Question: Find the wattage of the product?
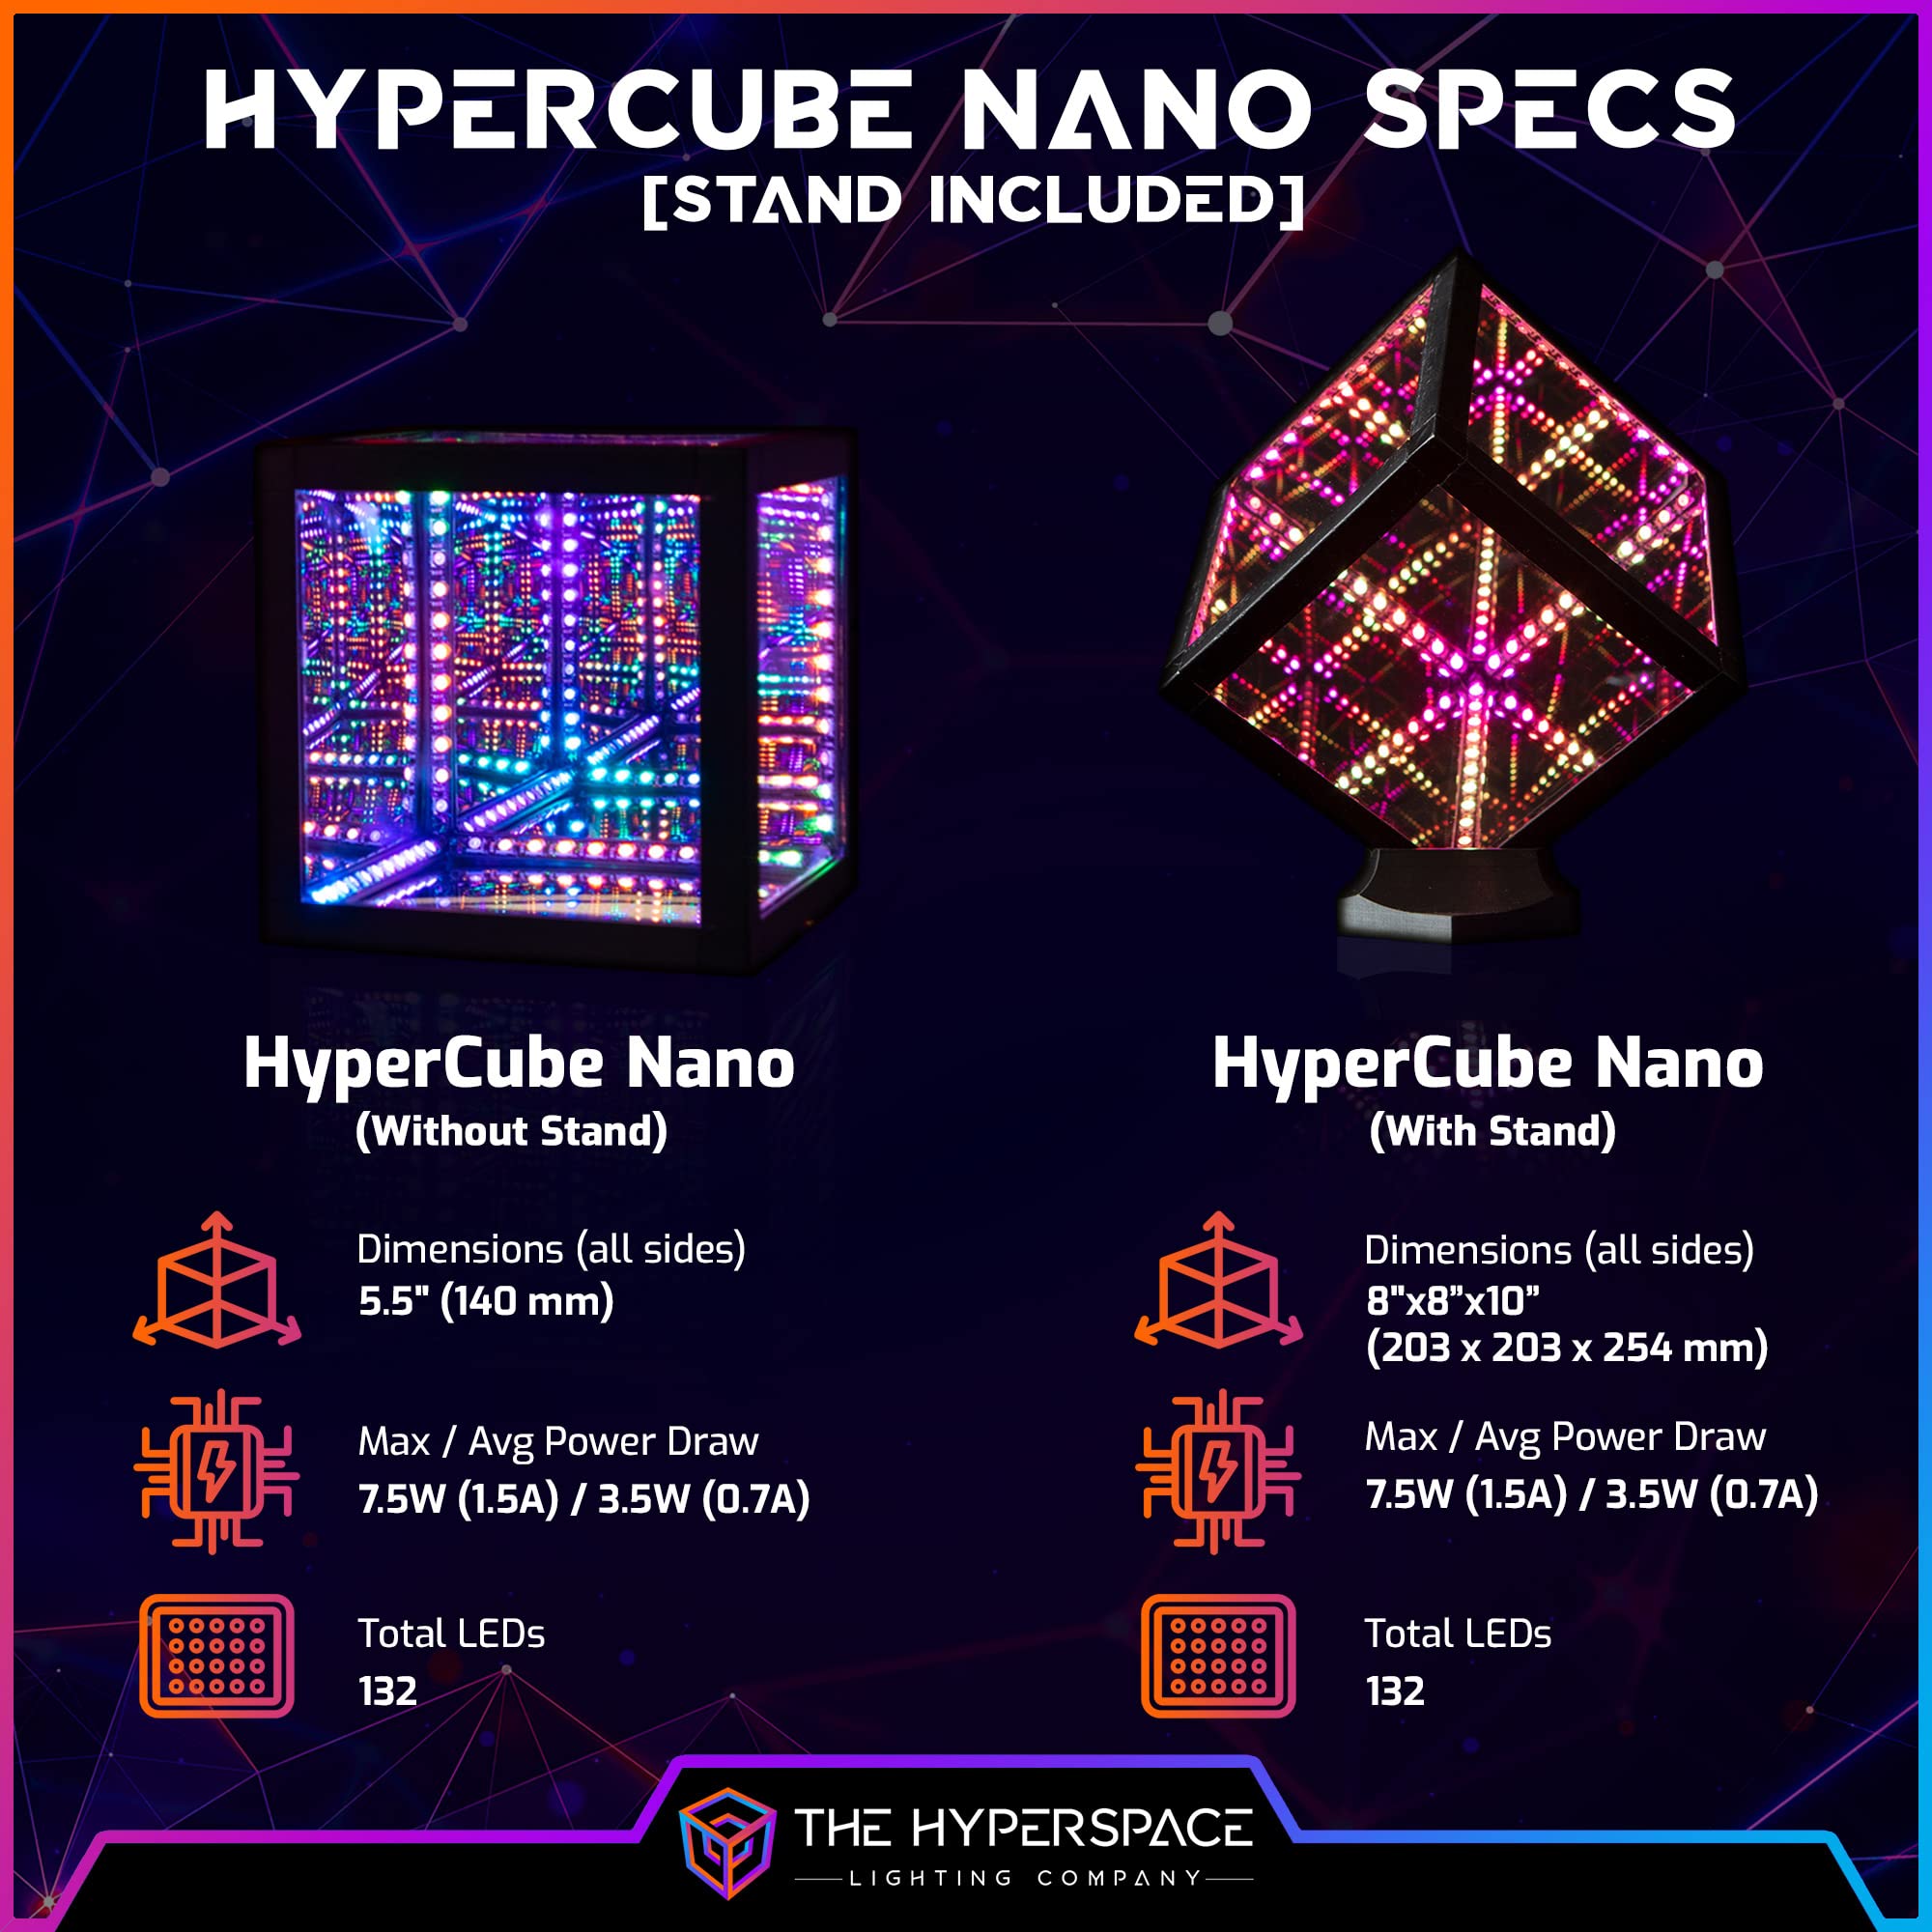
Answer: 7.5 watt